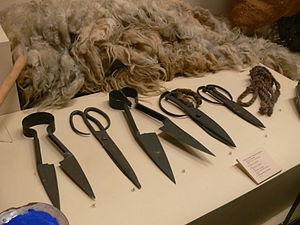
Les forces sont des outils ou instruments de coupe dotés de deux lames qui se chevauchent et travaillent en cisaillement et qui sont réunies par un ressort en acier, le tout formant généralement une seule pièce.